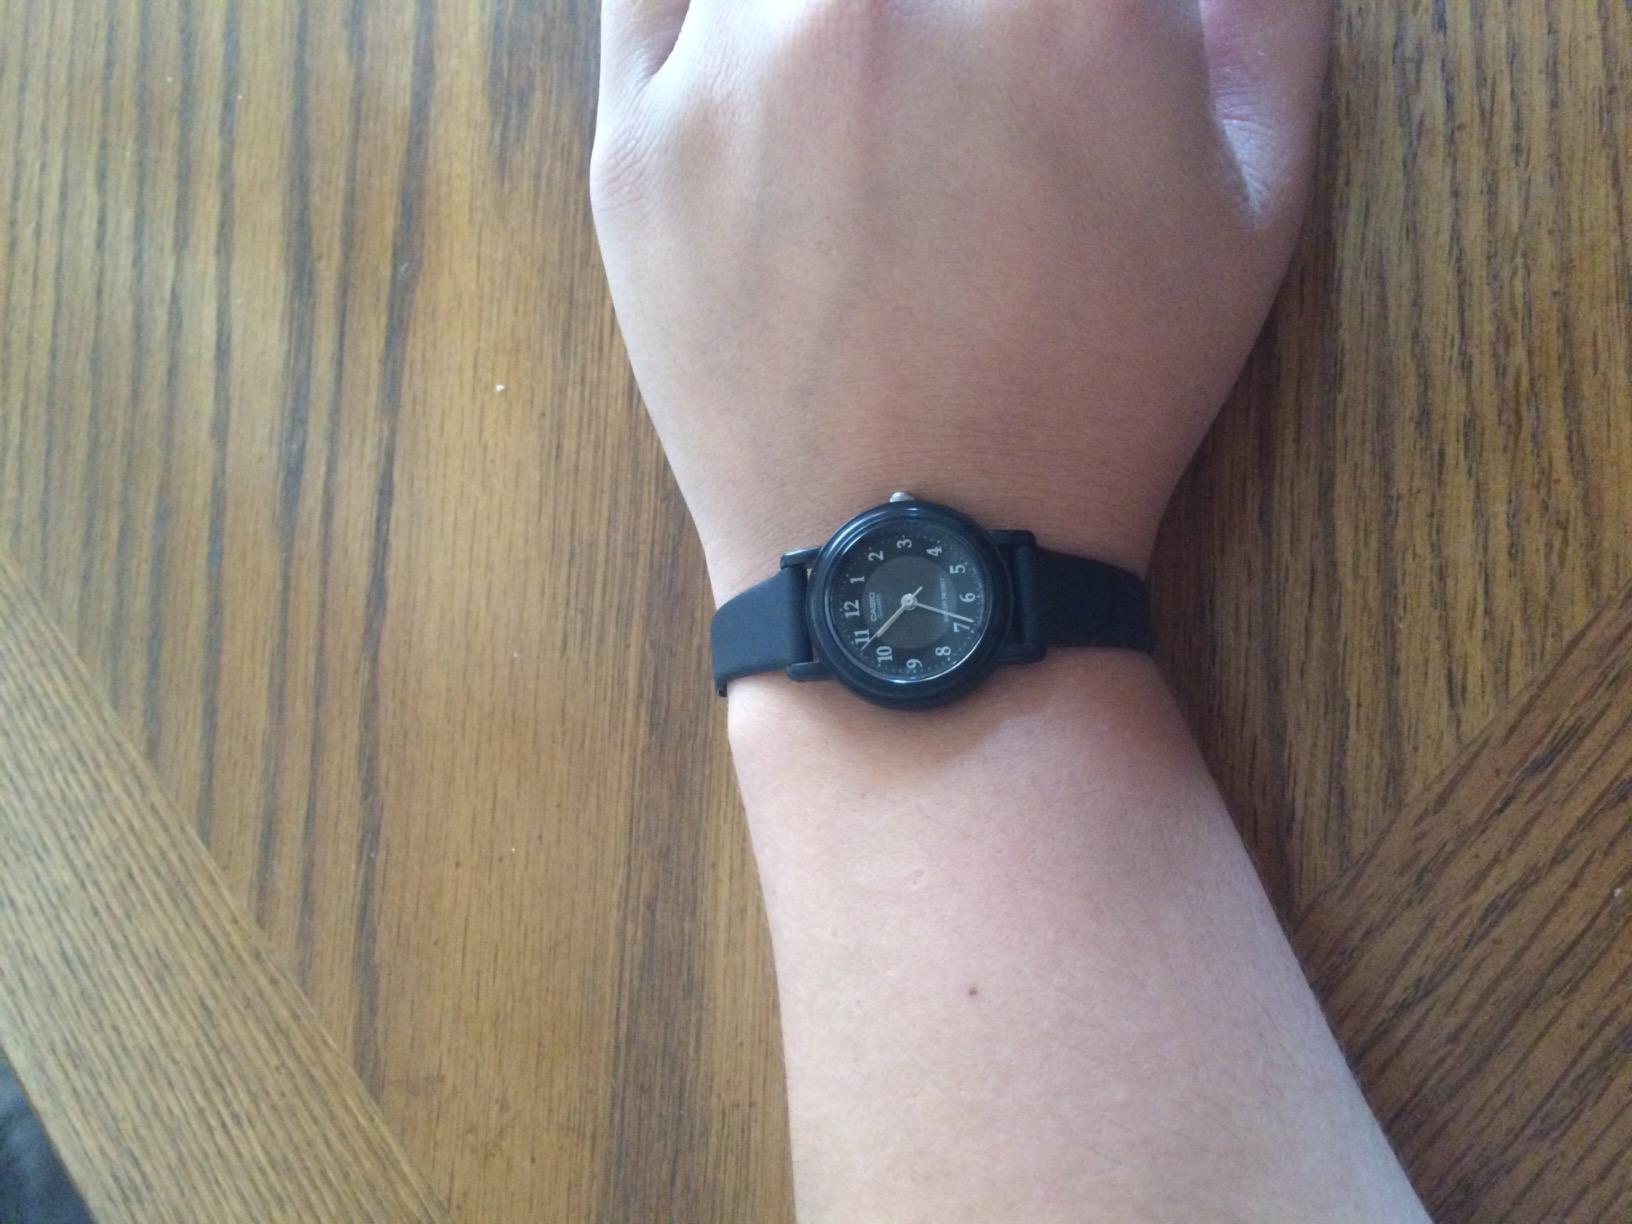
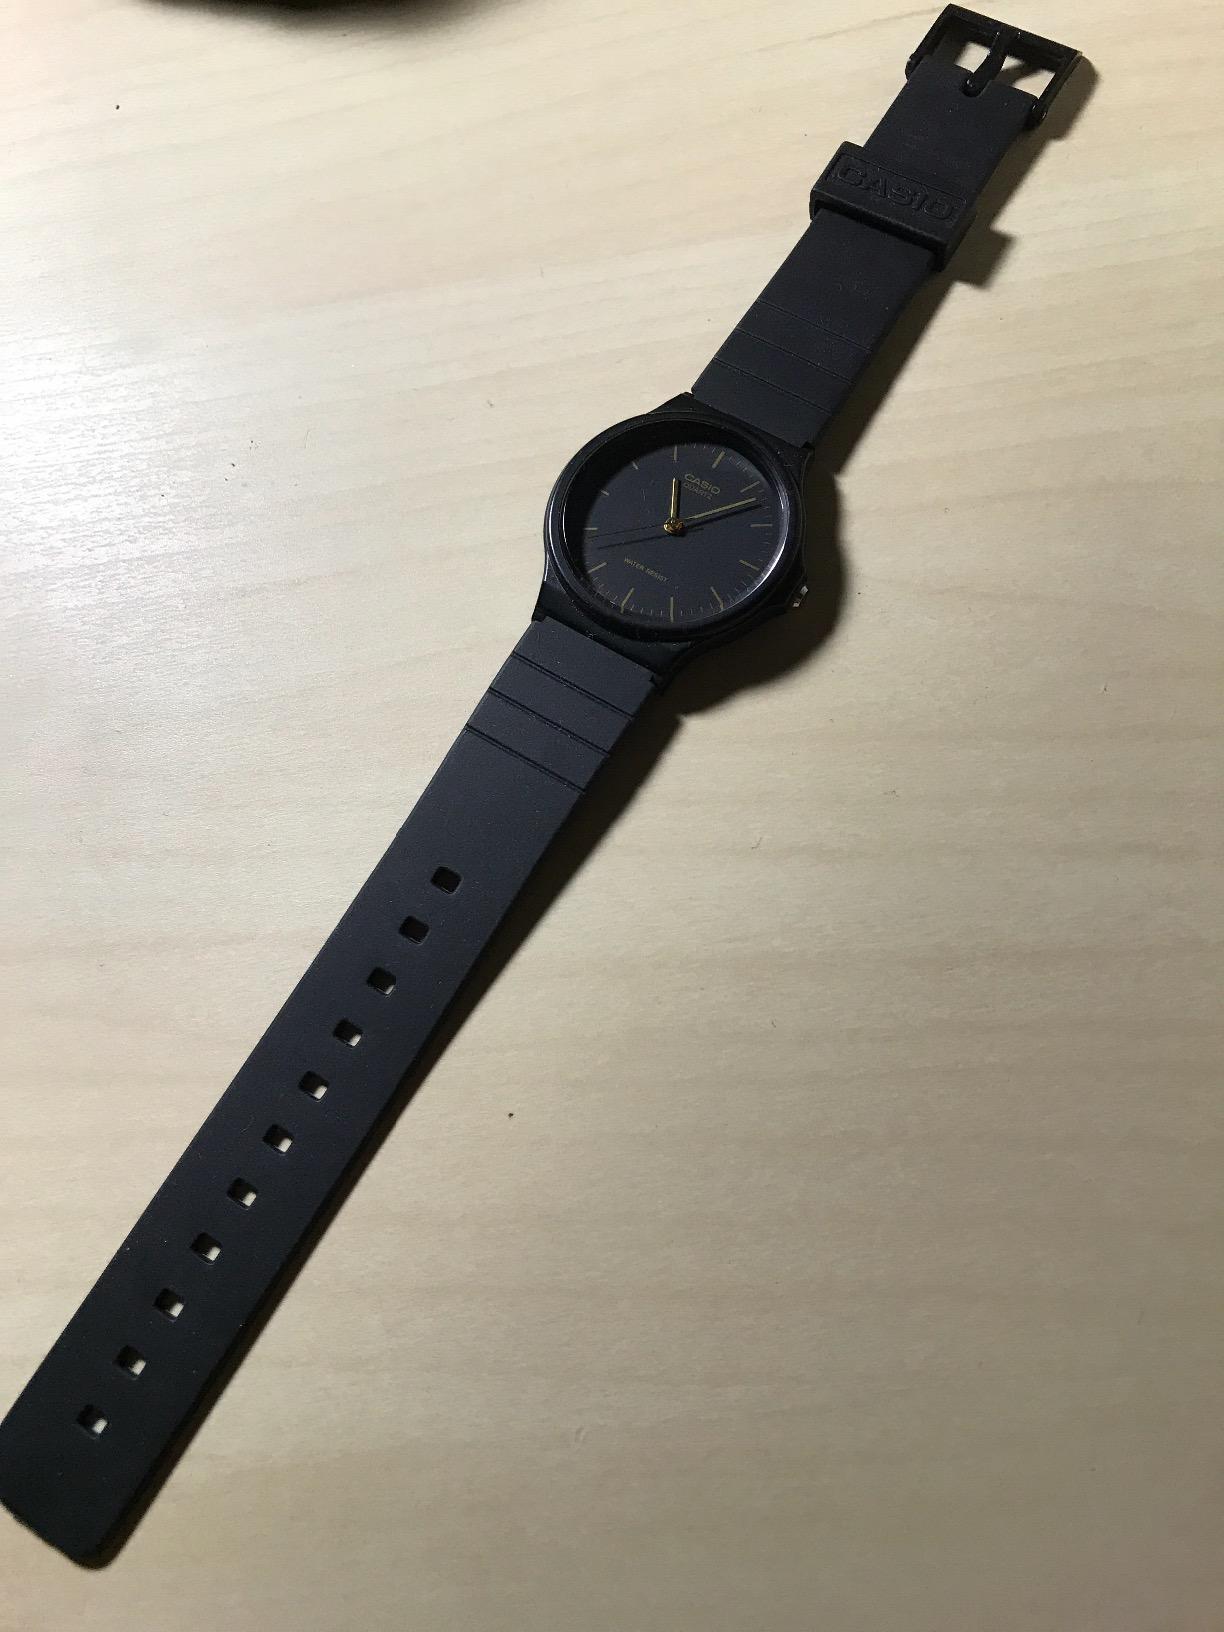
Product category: accessories_watch
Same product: no